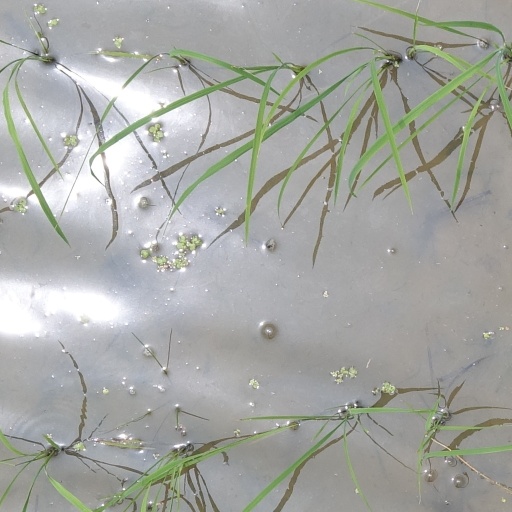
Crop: rice